Princess Stéphanie of Belgium

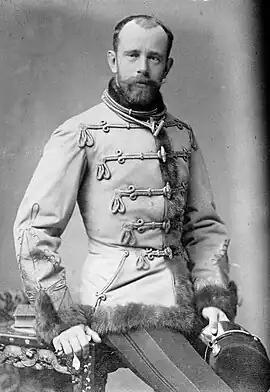
Rudolf, Crown Prince of Austria. Photography by Károly Koller, 1887.

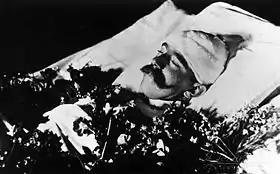
Crown Prince Rudolf lying-in-state, 1889.

The Crown Prince was 21 years old at the time of the engagement. Declared an adult at the age of 19, he already had his own household. In 1879 he had moved to Prague Castle and assumed command of an infantry regiment, a post he liked very much. He was friendly with Princess Louise of Belgium, who had encouraged him to marry her younger sister. In anticipation of her establishment at the Austrian court, her mother Marie Henriette had warned Stéphanie: "Avoid Louise, and if you see her, reason with her, show her a good example [...] Louise is not true. It costs nothing to lie or act. She is very frivolous". Rudolf's personality was ambiguous: Often subject to mood swings, he suddenly passed from a melancholy state to an expansive joy, and he was aware of the duality of his temperament. Very young, he became a "bon vivant" and indulged in morally lax behaviour. The marriage was supposed to end his affairs. Countess Marie Larisch von Moennich, niece of Empress Elisabeth, had declared about Rudolph's future fiancée: "In advance, we had pity on the poor princess who would have the honor of being chosen".